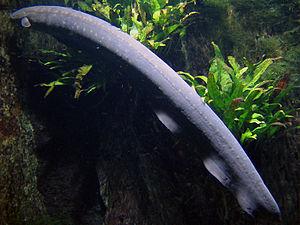
On appelle poisson électrique les poissons capables d'utiliser un courant électrique pour s'orienter, pour se protéger ou pour communiquer.
L'Anguille électrique est une espèce de poissons d'eau douce rencontrée dans le Nord de l'Amérique du Sud, du bassin de l'Orénoque à celui de l'Amazone. Ce poisson peut atteindre 2,5 m de long et peser 20 kg.